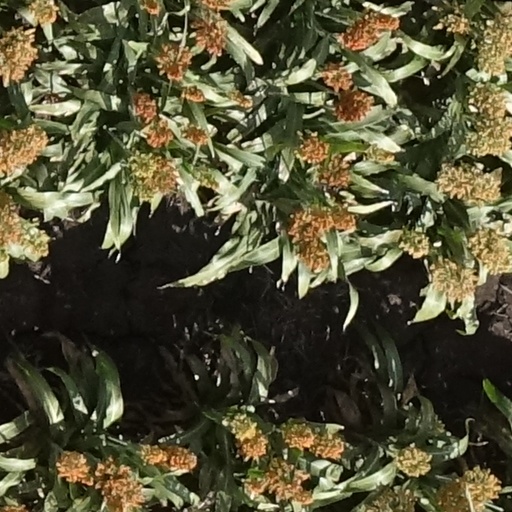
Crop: sorghum